Sir Charles Throckmorton, 7th Baronet

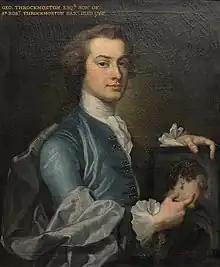
Portrait of his father, George, by George Knapton, between and

Throckmorton was born on 2 November 1757 and baptised at Weston Underwood, Buckinghamshire into a wealthy and staunchly Roman Catholic family. He was the son of George Throckmorton and Anne Maria Paston. His elder siblings were Robert Throckmorton (died unmarried in 1779), Sir John Throckmorton, 5th Baronet (who married Maria Catherine Giffard), Teresa Throckmorton (wife of Thomas Metcalf), Sir George Courtenay-Throckmorton, 6th Baronet (who married Catherine Stapleton). His younger brother was William Throckmorton (who married Frances Giffard and was the father of Sir Robert Throckmorton, 8th Baronet).